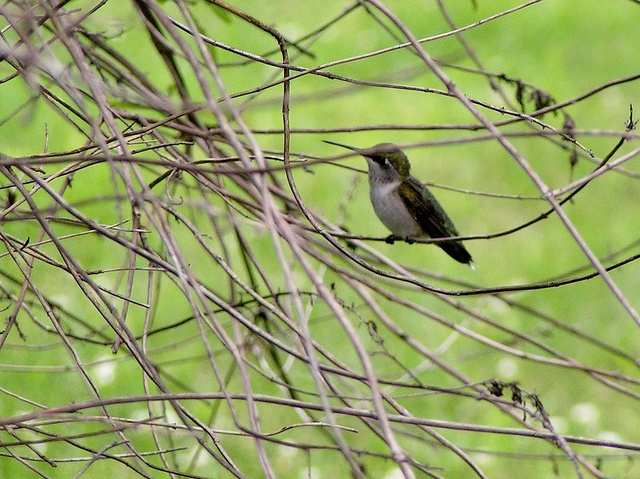
A small hummingbird perches on a thin branch.
A small bird perched on the branch of a plant
A small bird sitting on a tree branch.
A small bird sits among a bunch of branches.
A hummingbird perches on a thin branch in a bush.